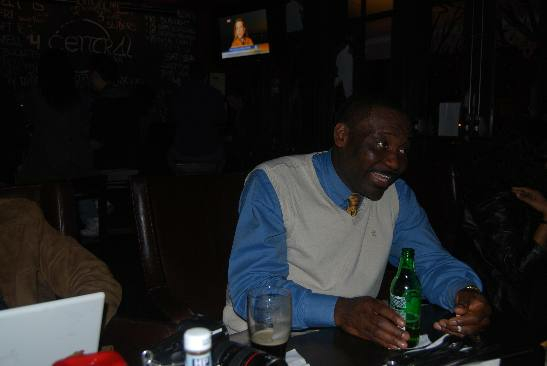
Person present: Yes